Winston-Salem Southbound Railway

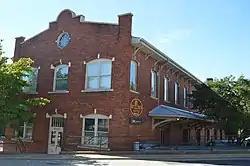
Former offices in Winston-Salem

The Winston-Salem Southbound Railway is a short-line railroad jointly owned by CSX Transportation and the Norfolk Southern Railway (NS), which provide it with equipment. It connects with NS at the north end in Winston-Salem, CSX at the south end in Wadesboro, and in between with NS at Lexington and Whitney, the subsidiary High Point, Thomasville and Denton Railroad at High Rock, and the Aberdeen, Carolina and Western Railway at Norwood. Originally owned jointly by the Atlantic Coast Line Railroad and Norfolk and Western Railway, predecessors to CSX and NS, it was completed in November 1910.